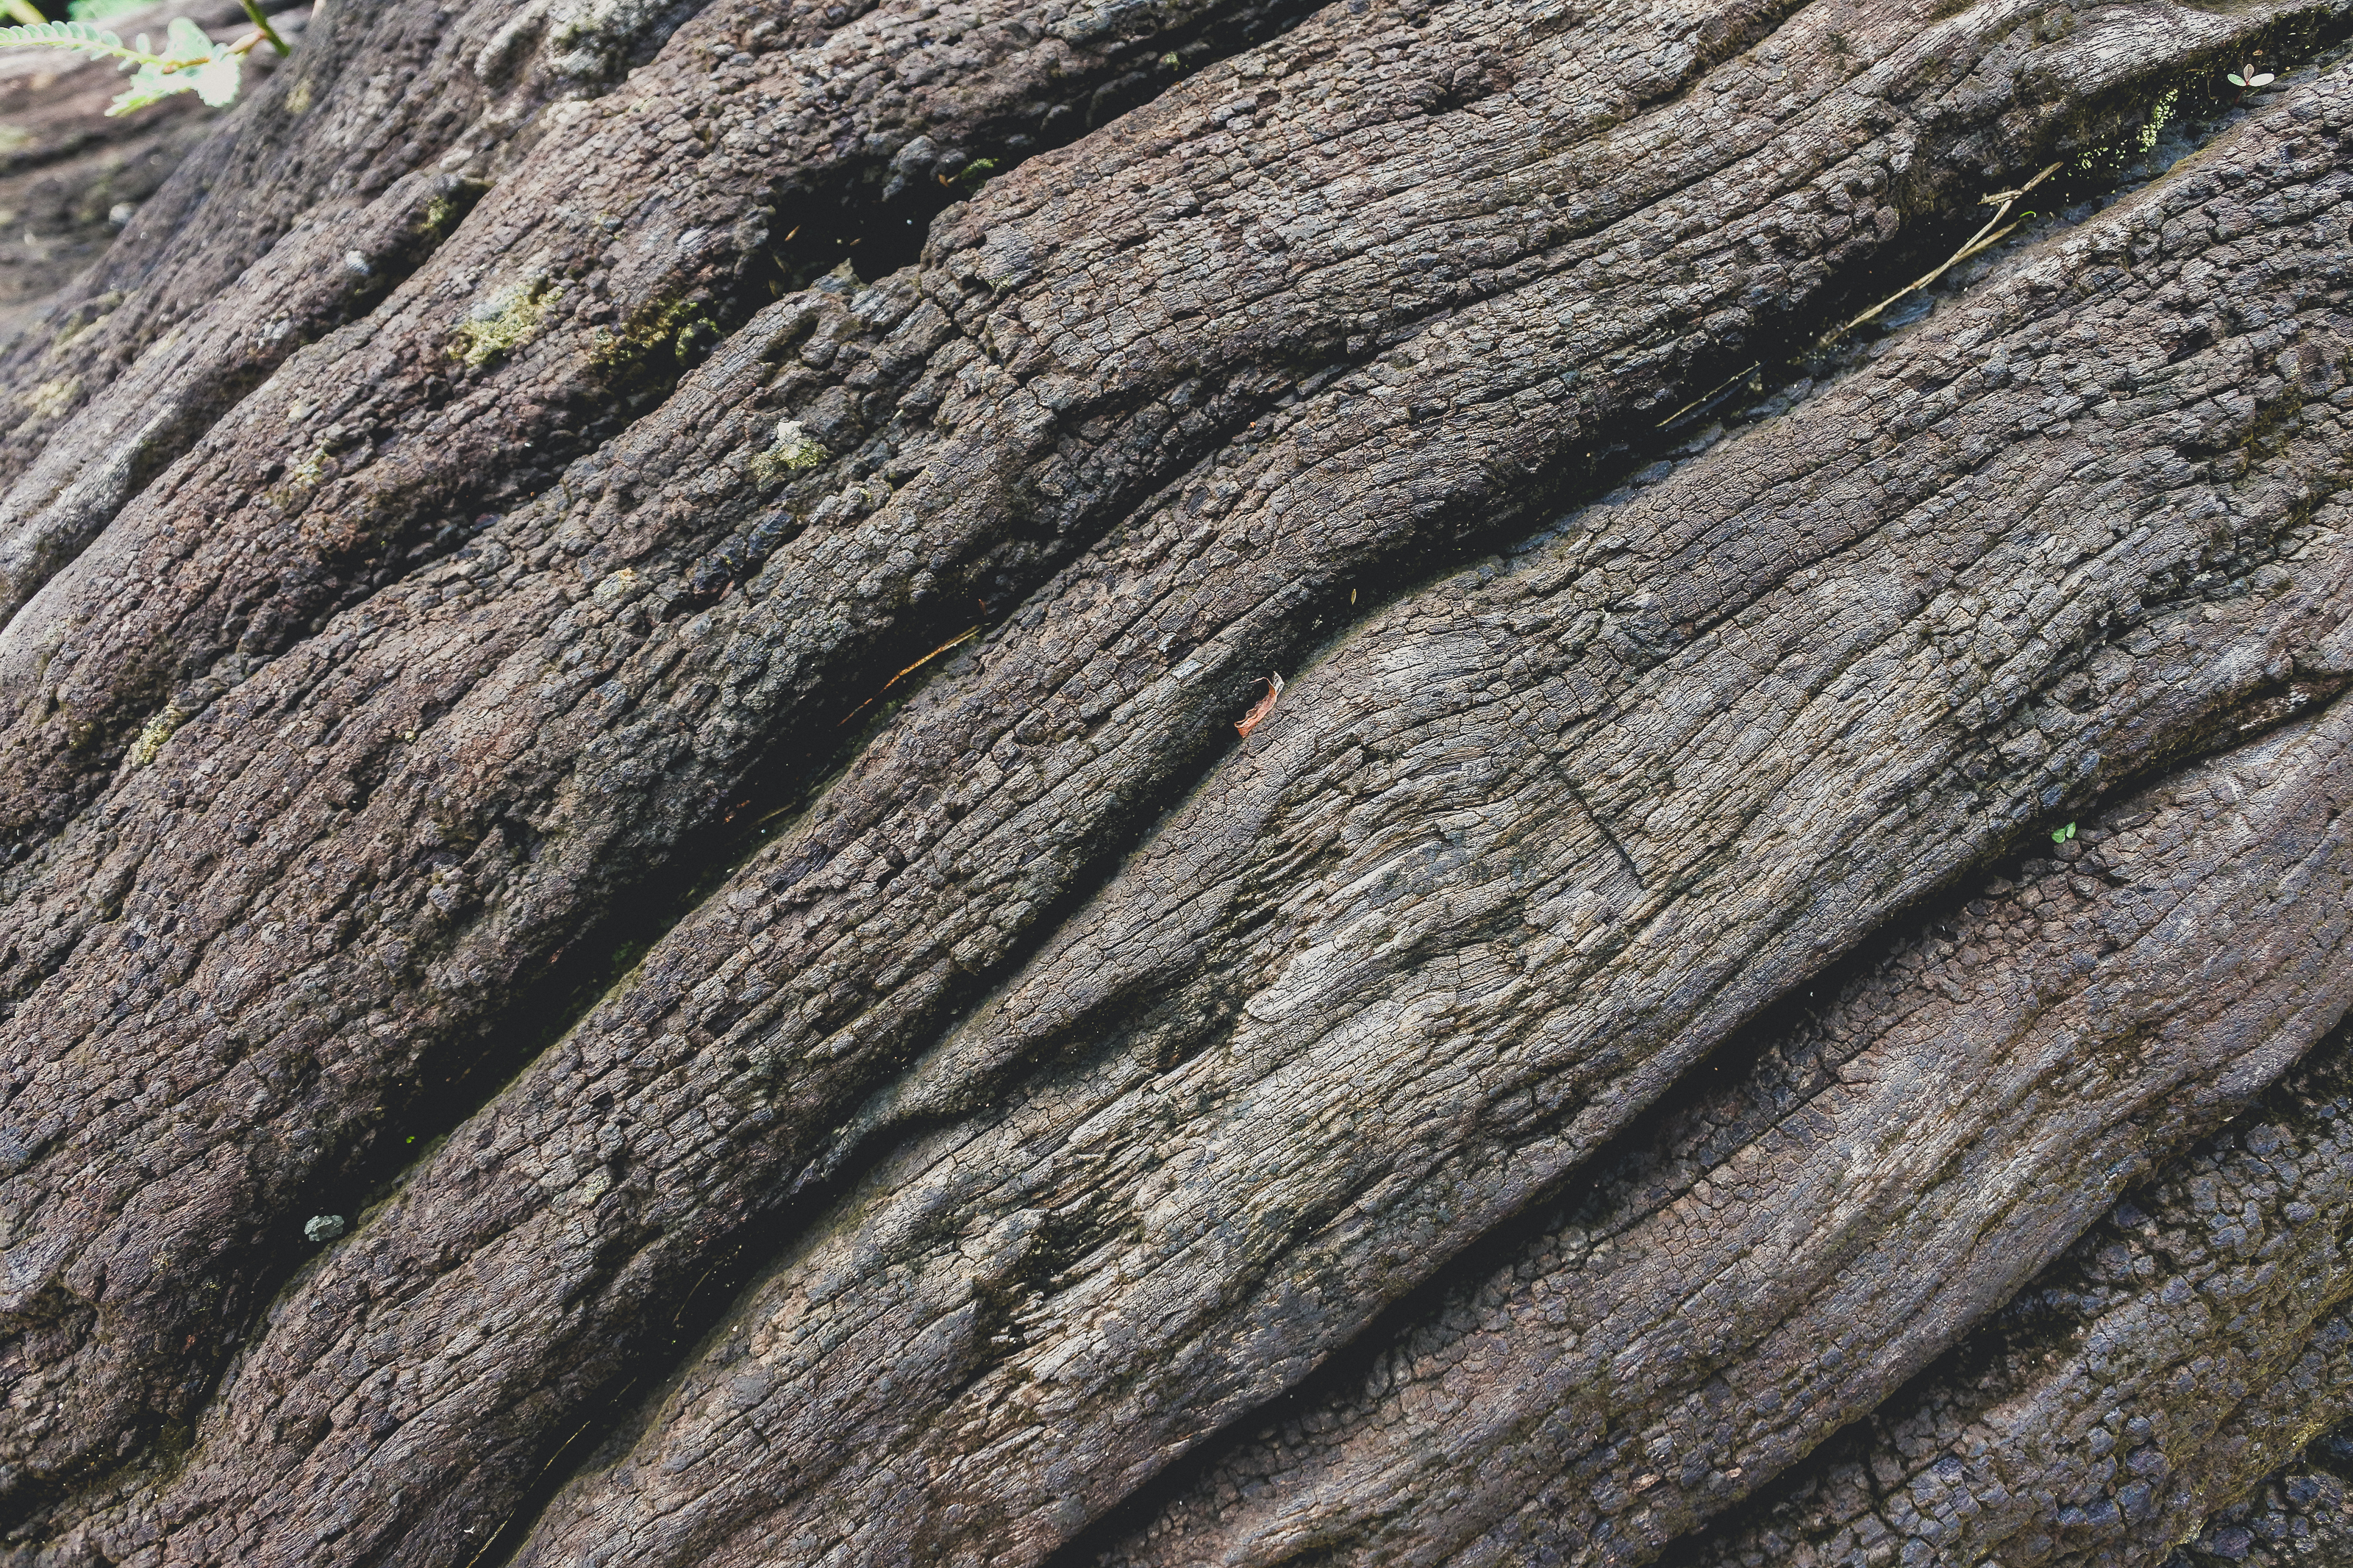
abstract, alpine, background, bark, branch, brown, close, closeup, crack, curved, dead, detail, distressed, dry, eroded, evergreen, grain, knot, macro, old, pine, root, rough, rugged, split, stump, texture, textured, thick, tree, trunk, vertical, wavy, weathered, wood, shellbark hickory, rock, woody plant, plant, geology, formation, bedrock